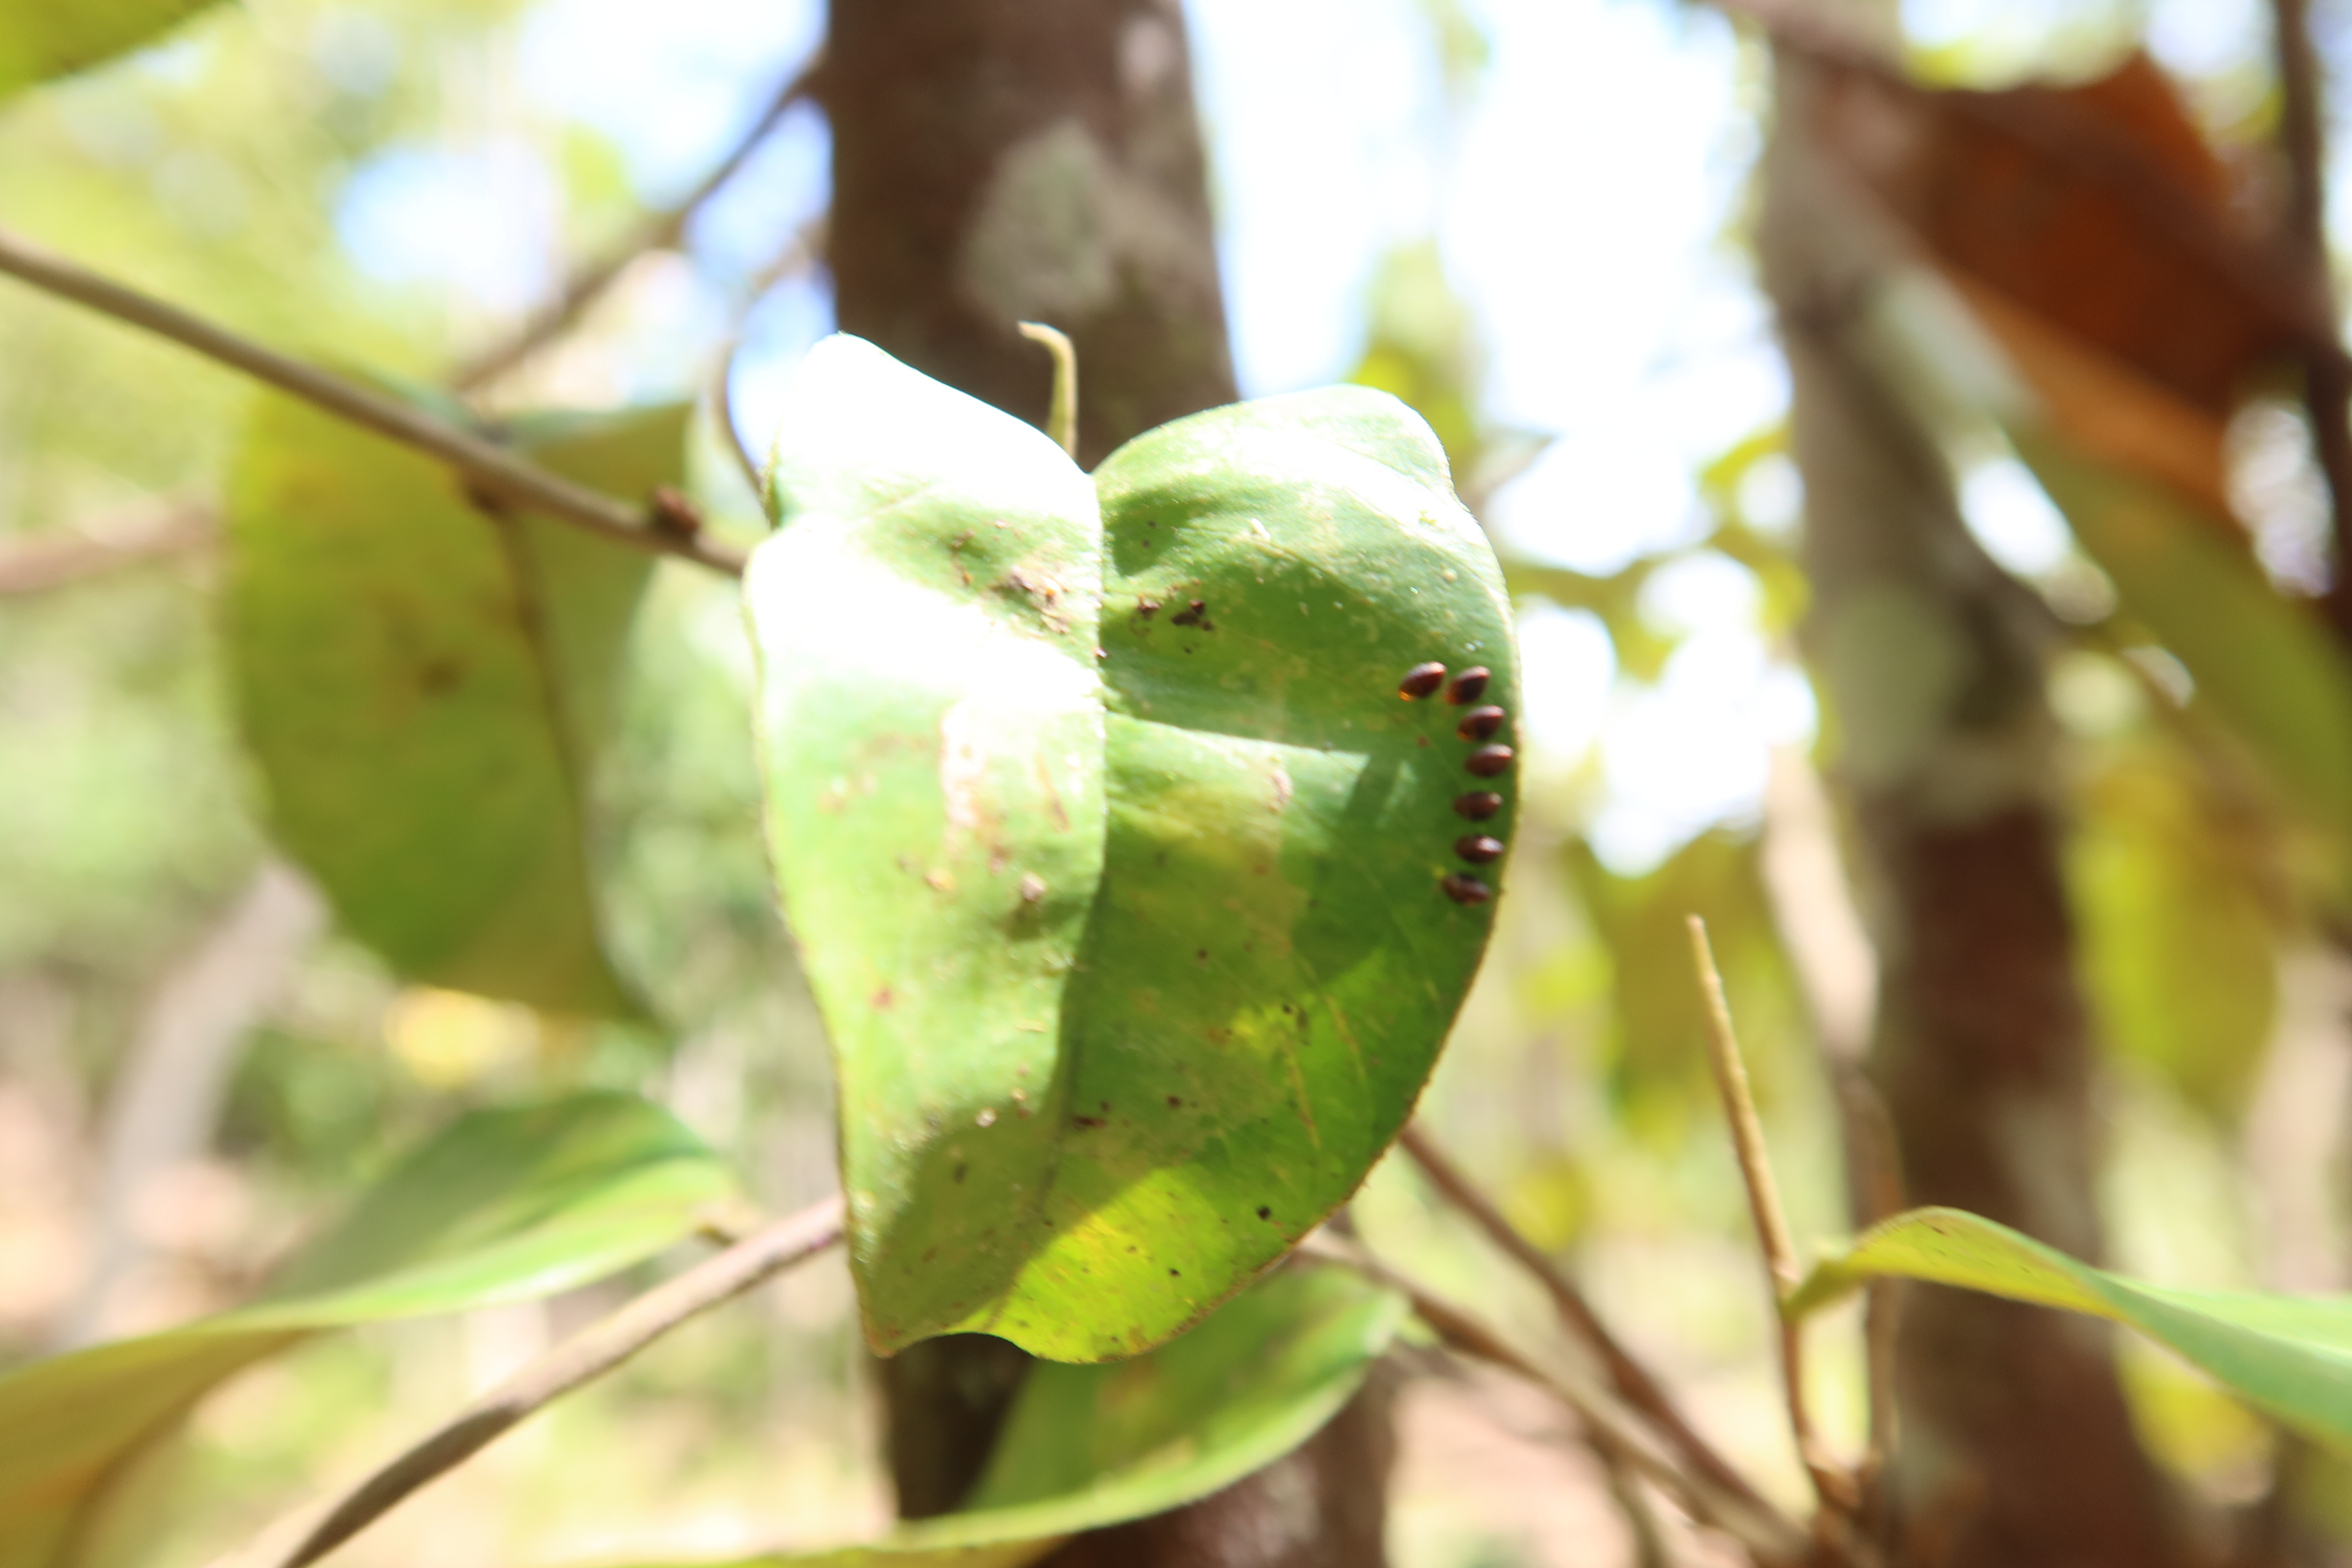
Label: Scale insect